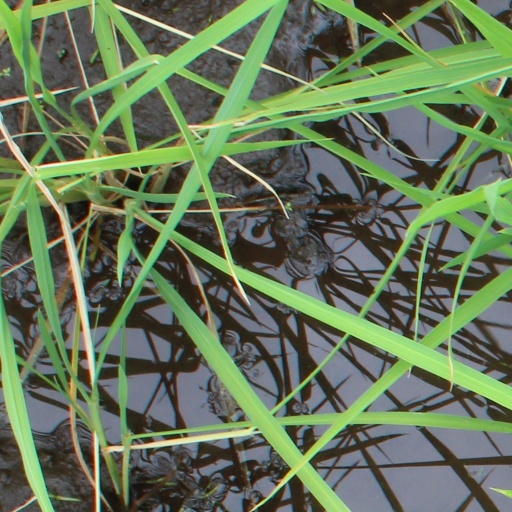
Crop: rice